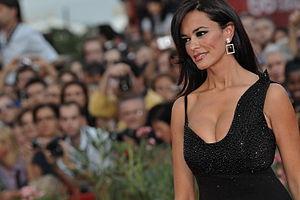
66ème Festival du Cinéma de Venise (Mostra), 11ème jour (12/09/2009) Tapis rouge pour la soirée de cloture du Festival de Venise 2009